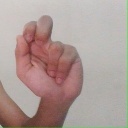
अक्षर: ढ